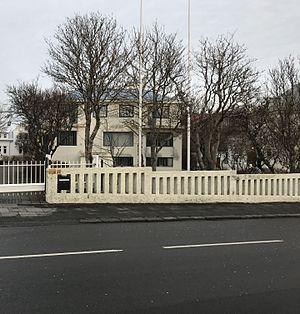
Ambassade de France à Reykjavik, Islande
L'ambassade de France en Islande est la représentation diplomatique de la République française auprès de la République d'Islande. Elle est située à Reykjavik, la capitale du pays, et son ambassadeur est, depuis 2017, Graham Paul.